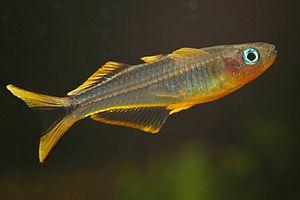
Le genre Pseudomugil regroupe plusieurs espèces de poissons de la famille des Pseudomugilidae.
Les Pseudomugilidae forment une famille de poissons à nageoires rayonnées de l'ordre des Atheriniformes.
Le Bleu-œil De Forktail est une espèce de poisson d'eau douce de la famille des Pseudomugilidae. L'espèce est originaire de Nouvelle-Guinée.